Adams National Historical Park

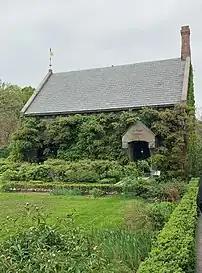
The Stone Library, exterior

The Old House was originally constructed in 1731 for Leonard Vassall, a sugar plantation owner, and was used as his summer house. The house stood empty for some time before it, along with , was purchased by Adams on September 23, 1787, for 600 pounds. The Adams family renamed it Peacefield, moved in the next year, and various generations occupied it until 1927, when Brooks Adams, the last occupant, died. That year, it was sold to the Adams Memorial Society.